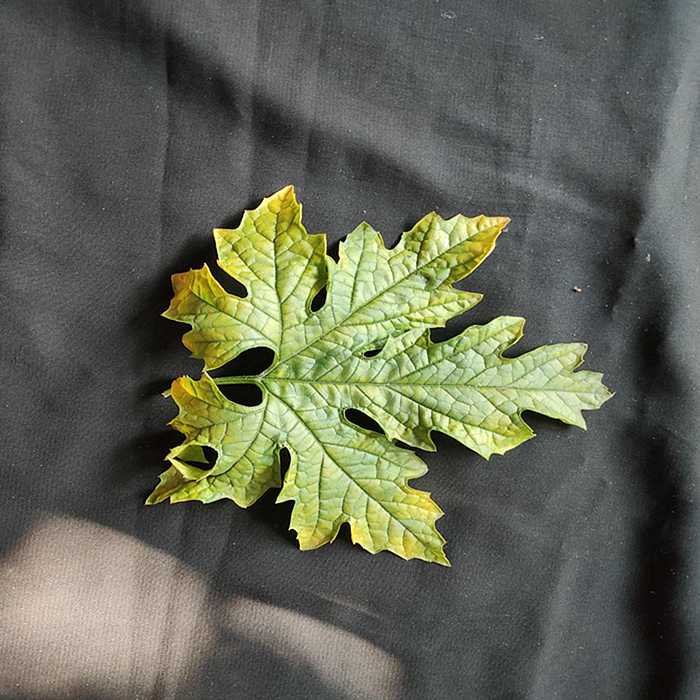
Plant: Bitter Gourd
Label: Mosaic virus